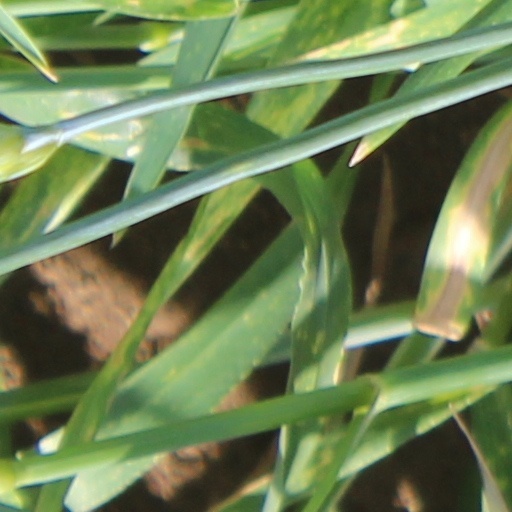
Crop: wheat